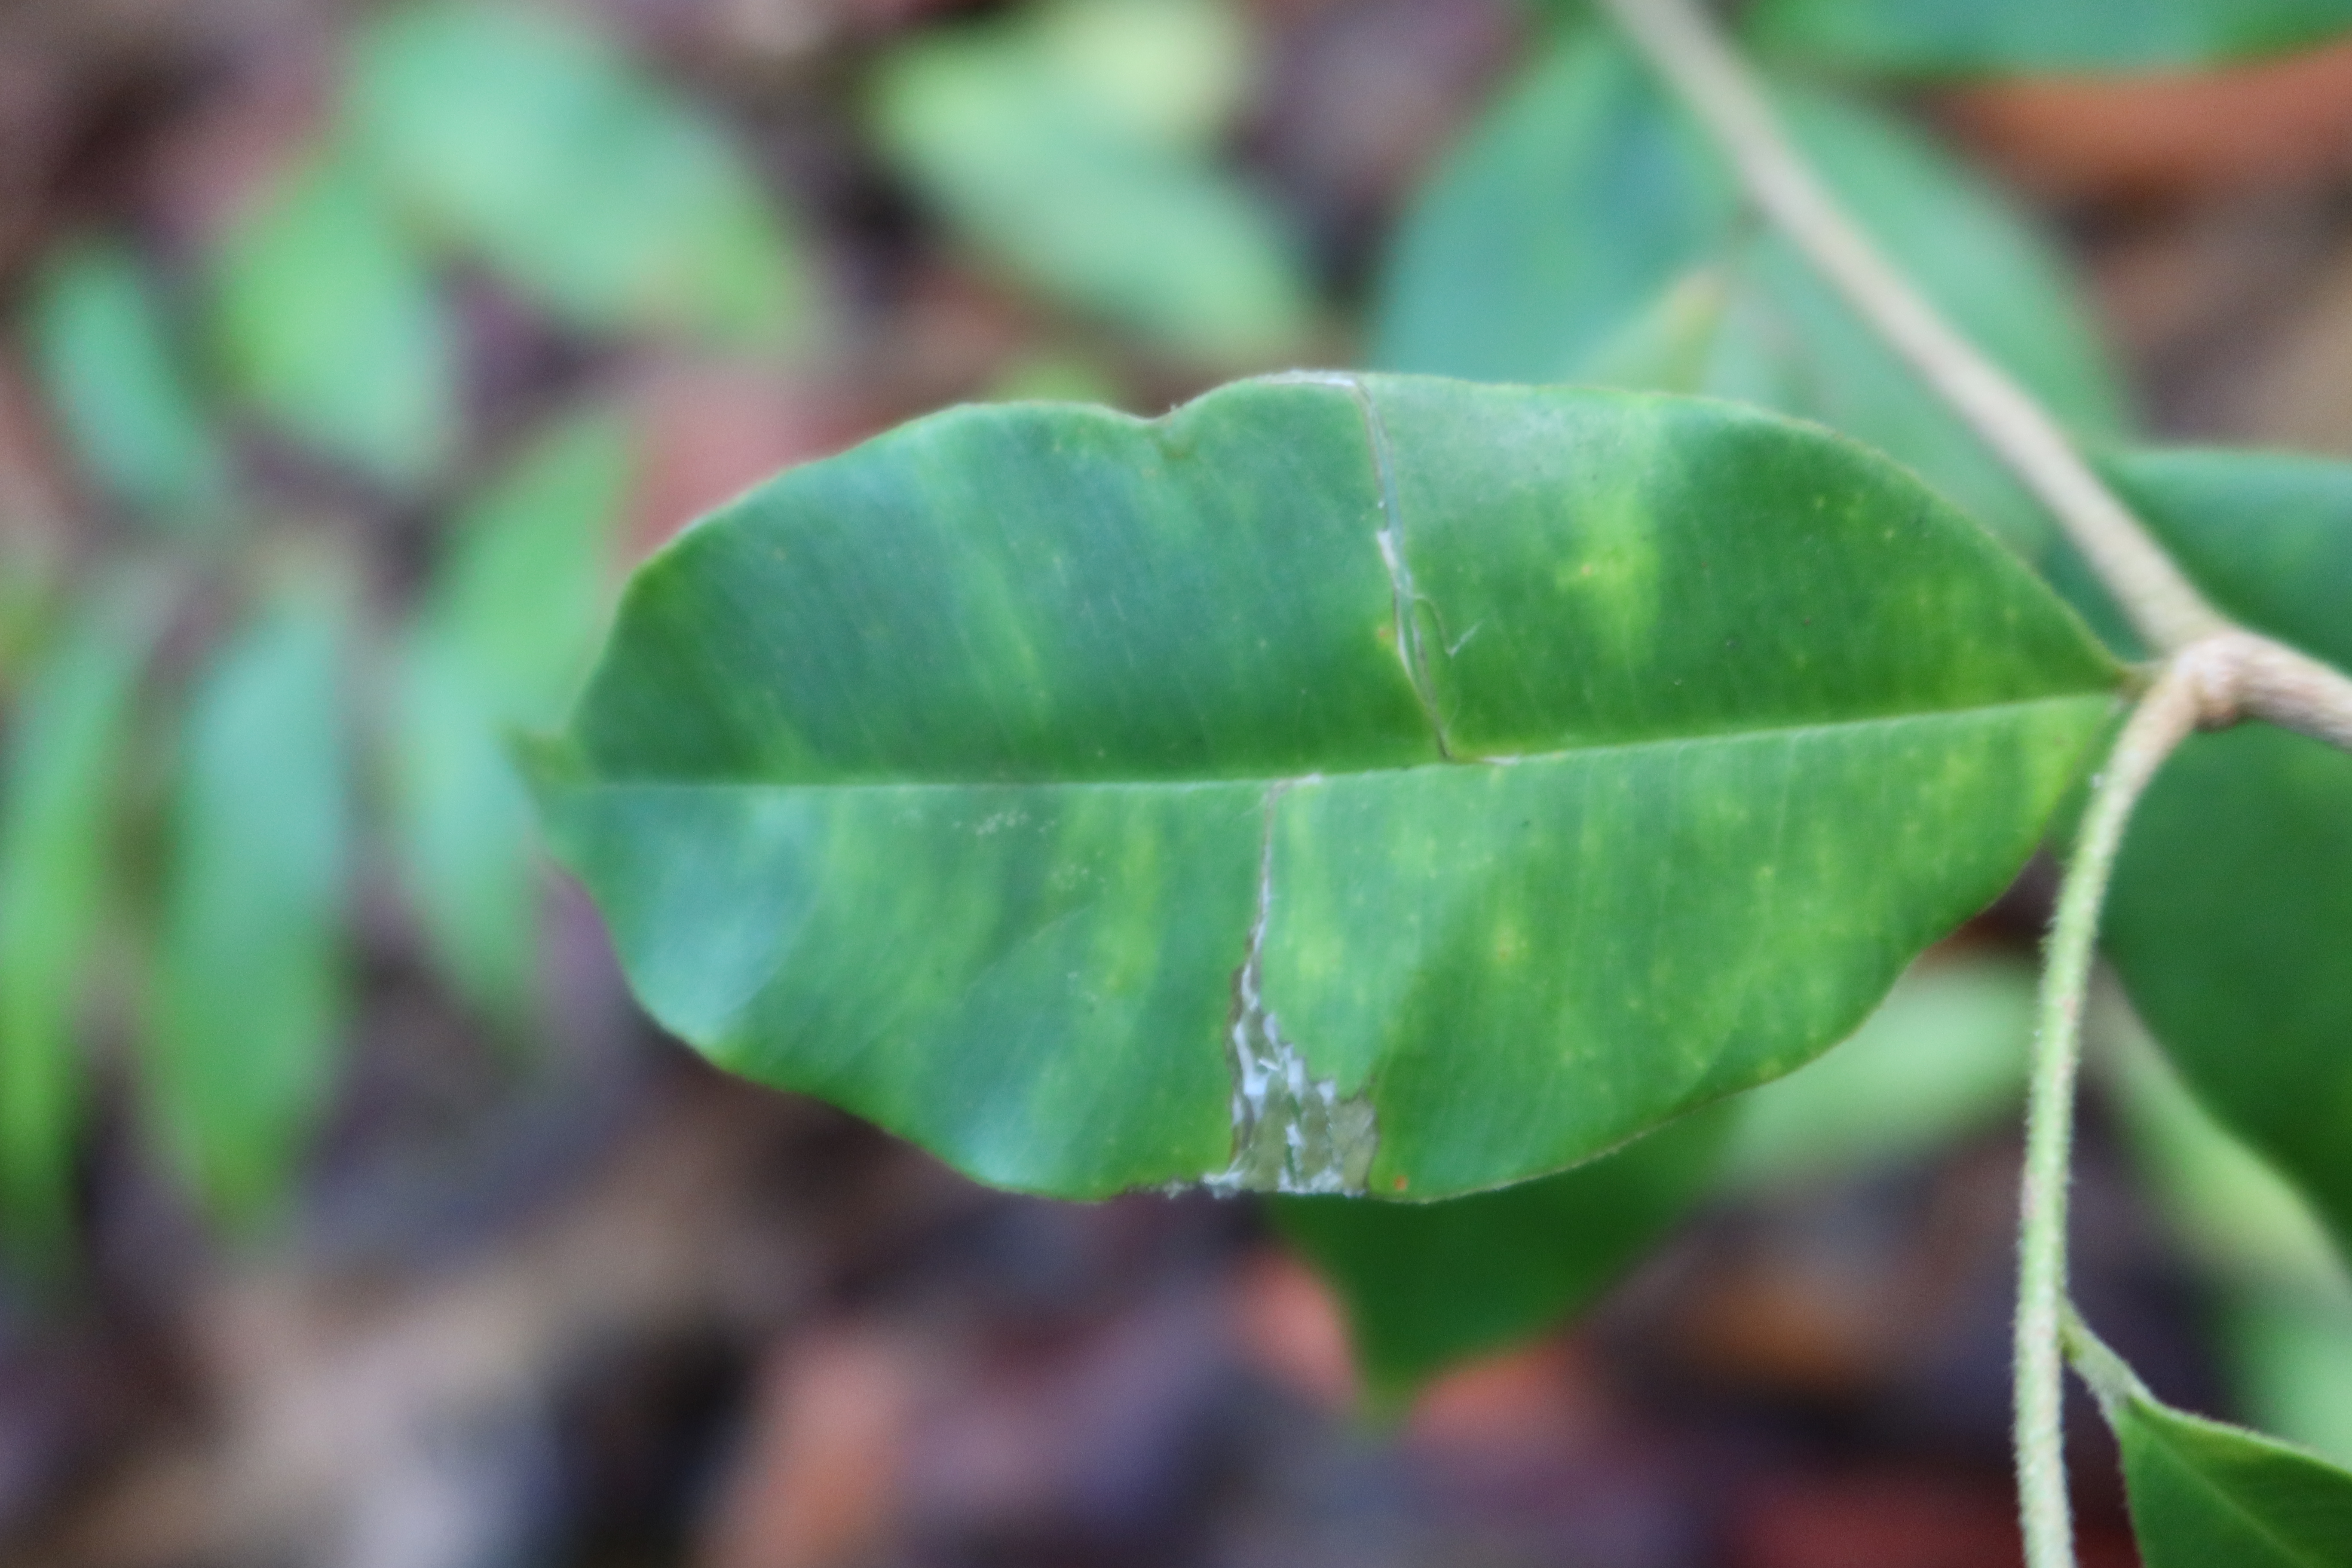
Label: Mosaic Viruses